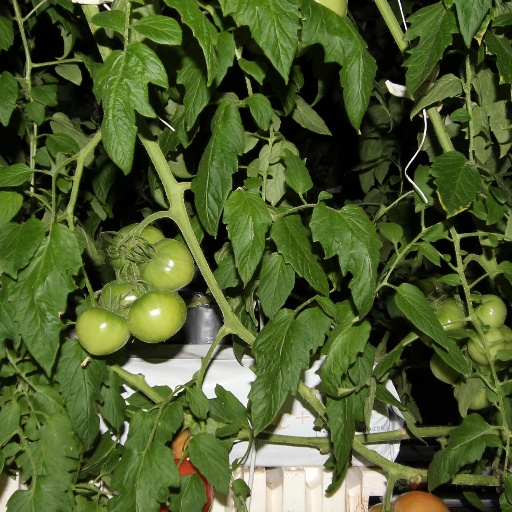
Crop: tomato